Candi Kethek

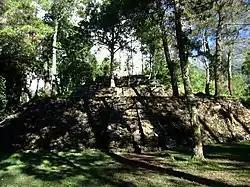
Candi Kethek's pyramid shaped terraces

Candi Kethek is a terraced megalithic pyramid-shaped 15th-16th century Hindu temple on the northwest slope of Mount Lawu in Anggrasmanis village of Gumeng subdistrict in Jenawi district of Karanganyar Regency in Central Java of Indonesia. The temple has seven terraces facing west, each terrace is connected by stone steps. There is an alternative path to the top terrace on the south side. Kethek Temple is located northeast of the fifteenth-century Javanese-Hindu Ceto Temple. To reach Candi Kethek, visitors must take a 300 m footpath from Ceto Temple in the direction of the path leading to Puri Taman Saraswati.